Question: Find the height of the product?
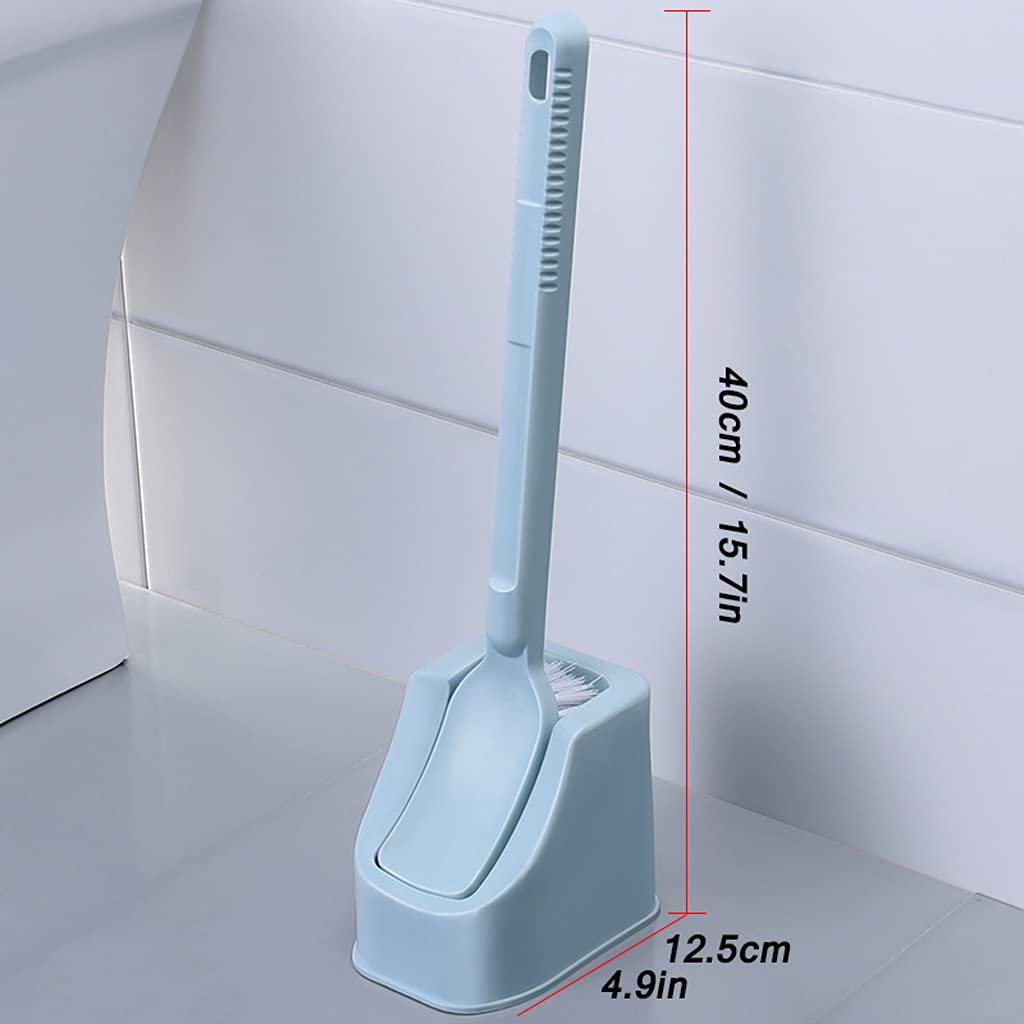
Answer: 40.0 centimetre